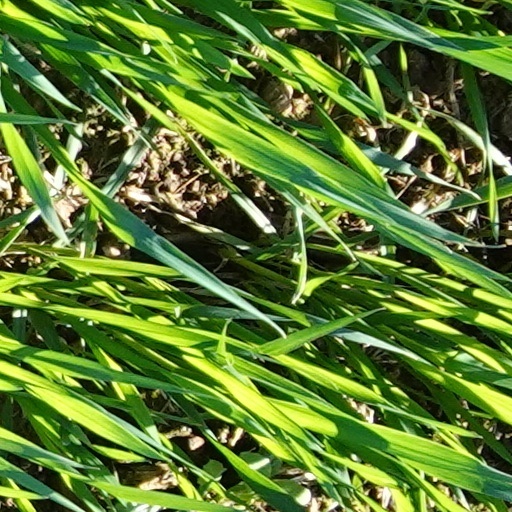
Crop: wheat